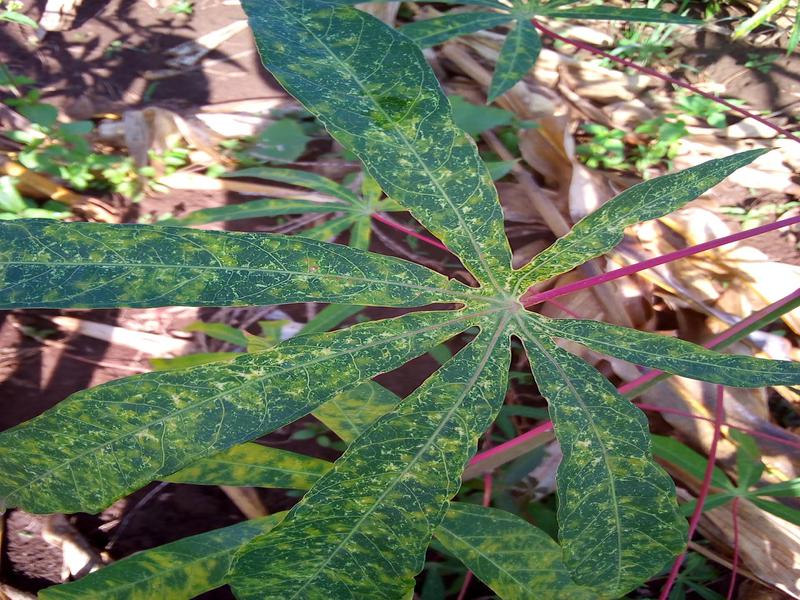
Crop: cassava
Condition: green_mottle